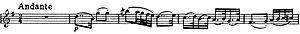
La Symphonie nᵒ 101 en ré majeur « L'horloge » Hob. I: 101 fait partie des douze symphonies londoniennes de Joseph Haydn. Elle doit son surnom au rythme « tic-tac » présent tout au long du deuxième mouvement. Les trois derniers mouvements ont été écrits en Autriche. Le premier mouvement a été terminé en Angleterre. La symphonie a été créée, sous la direction du compositeur à Londres le 3 mars 1794.